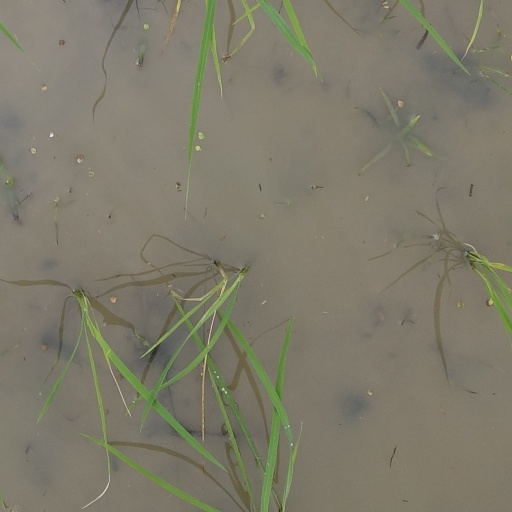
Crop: rice